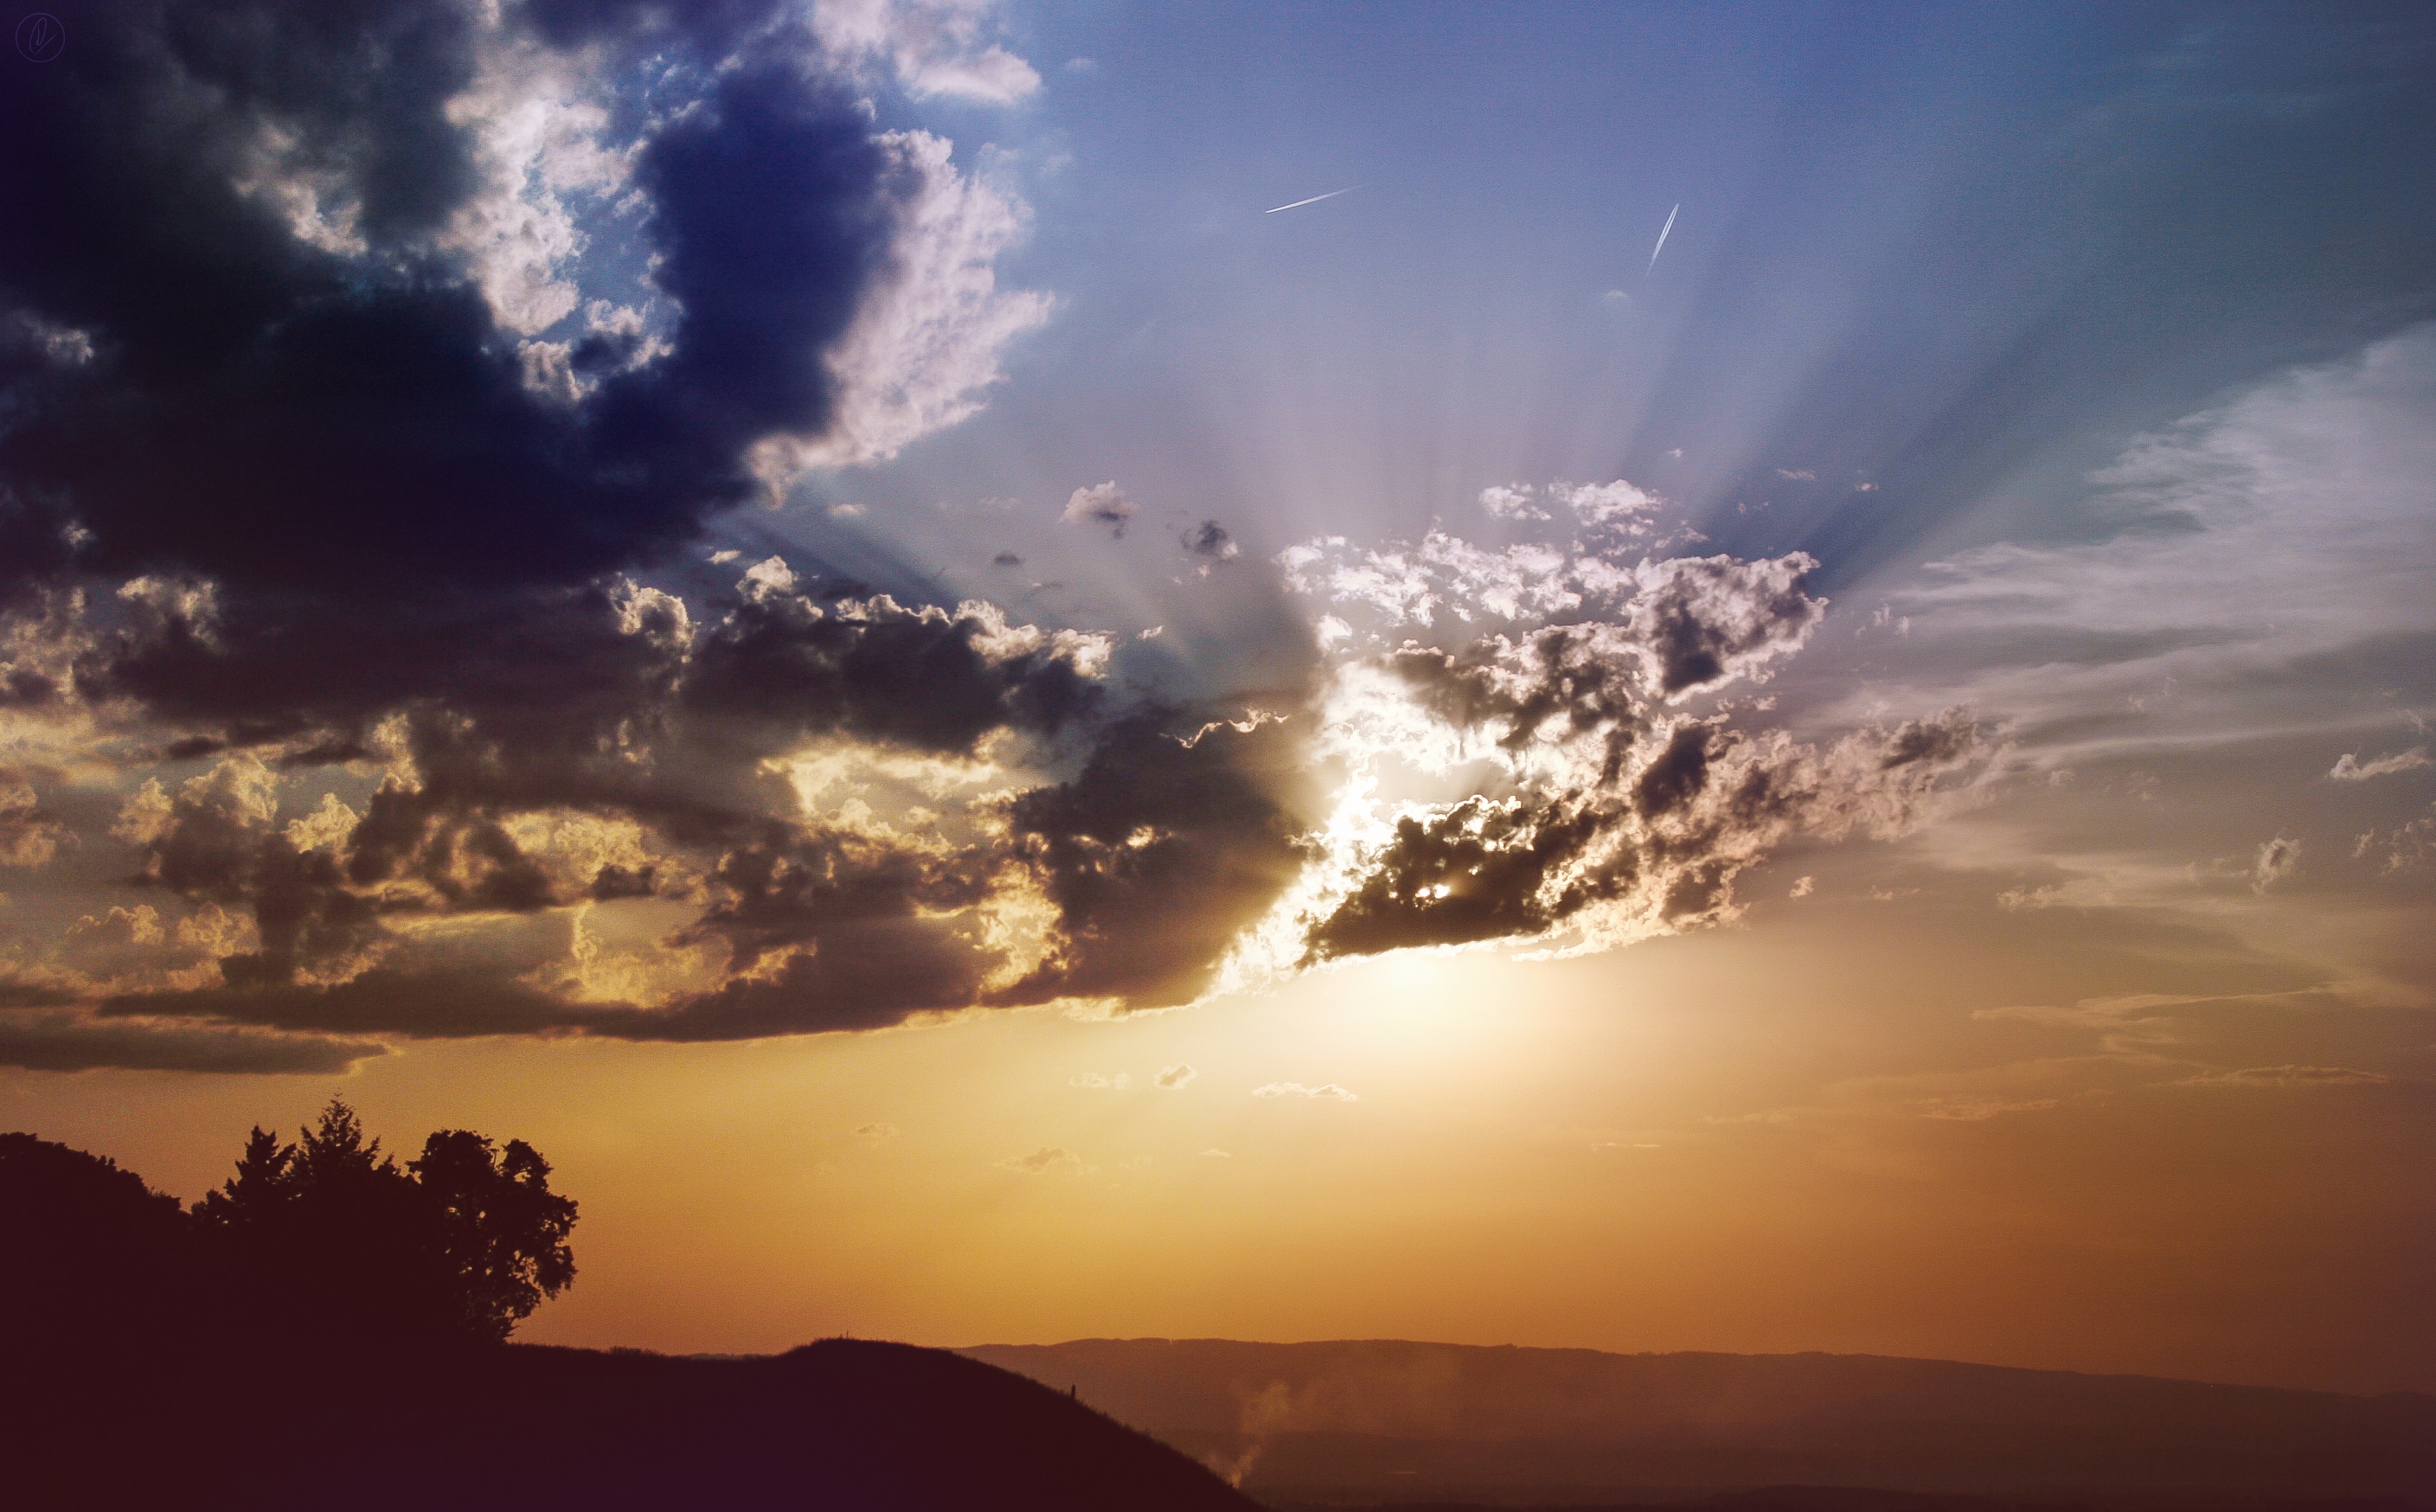
horizon, mountain, cloud, sky, sun, sunrise, sunset, sunlight, morning, dawn, atmosphere, dusk, evening, afterglow, astronomical object, meteorological phenomenon, atmospheric phenomenon